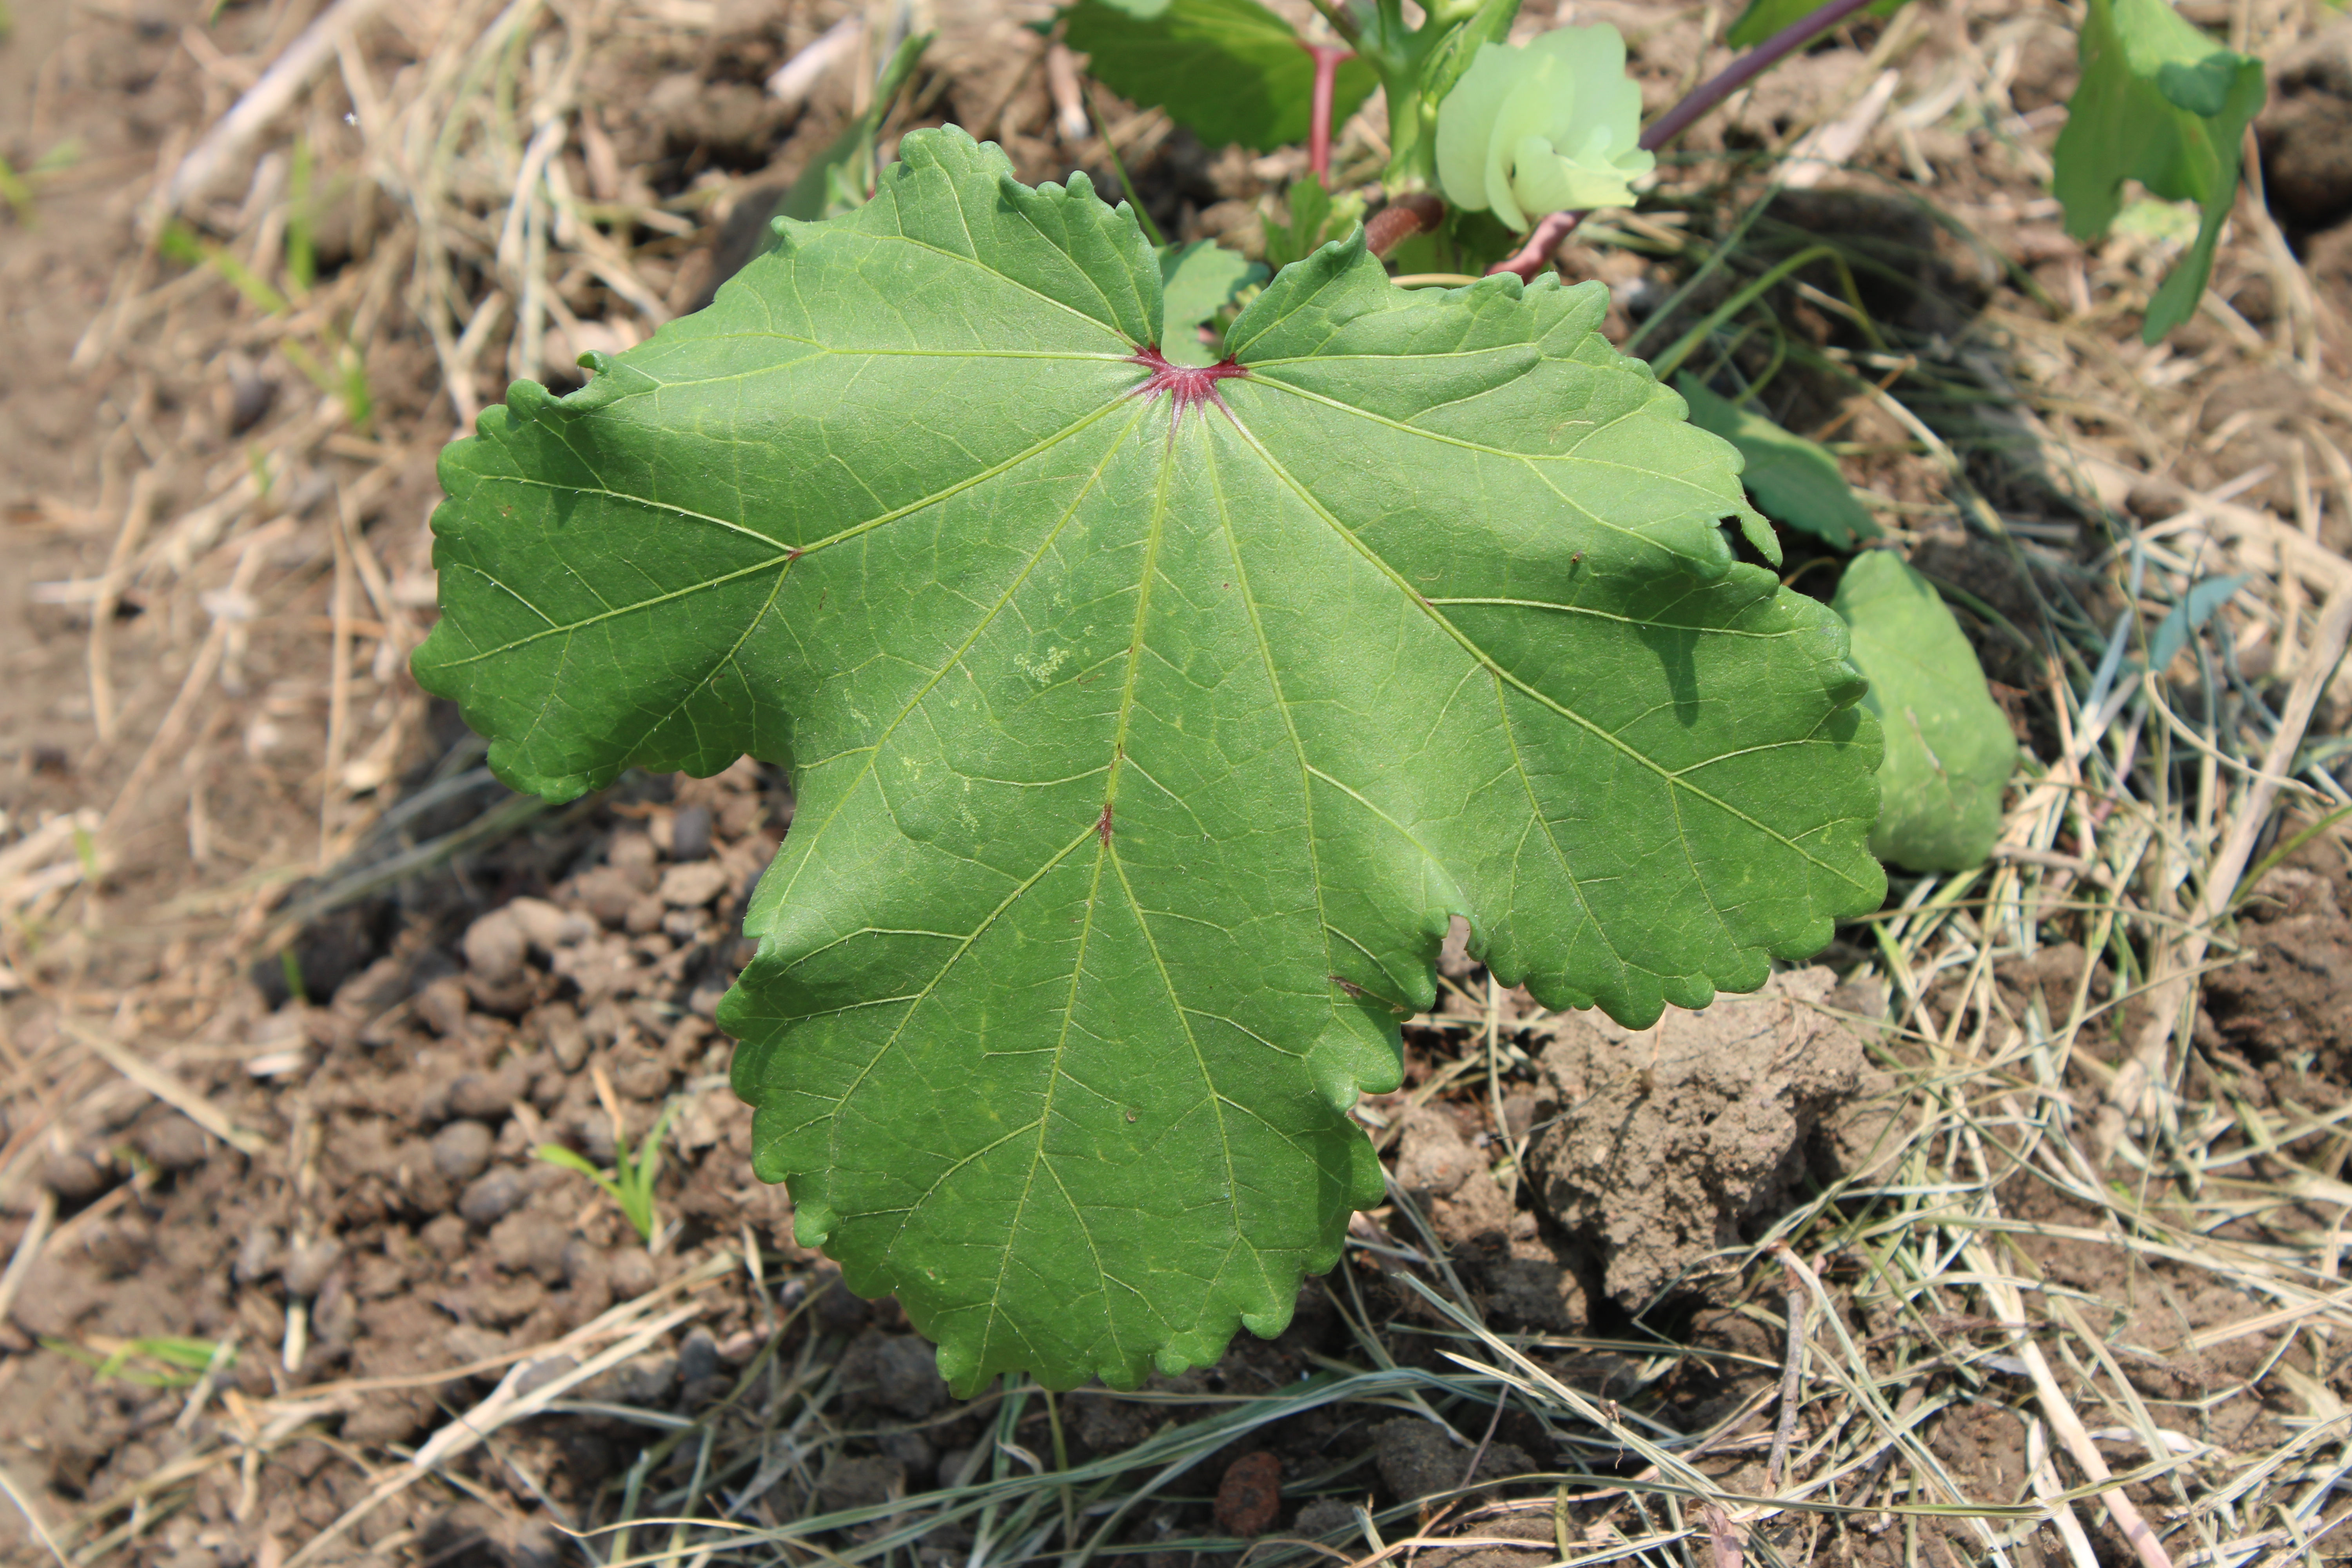
Label: Cercospora Leaf Spot